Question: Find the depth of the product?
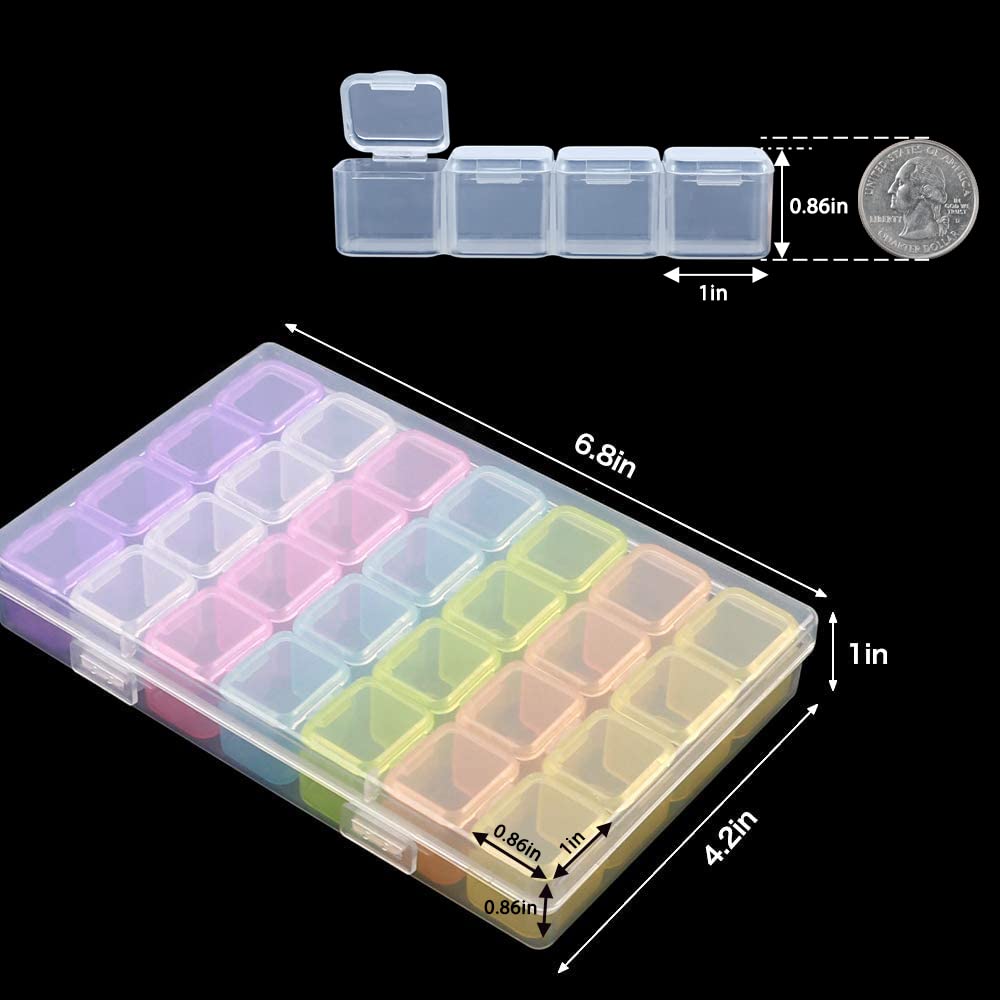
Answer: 6.8 inch